Richard-Wagner-Straße (Munich)

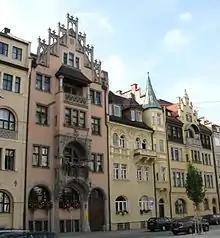
Richard-Wagner-Straße No. 5-11

The Richard-Wagner-Straße is a street in the Bavarian state capital Munich. It is named after the composer Richard Wagner (1813-1883), who lived in the vicinity of Brienner Straße 37 in 1864-65.